Phototaxis

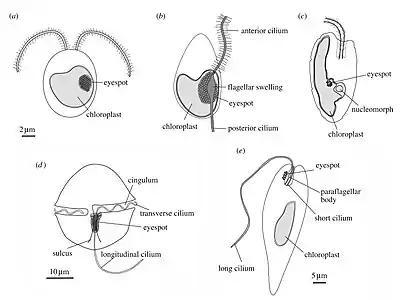

Some protists (unicellular eukaryotes) can also move toward or away from light, by coupling their locomotion strategy with a light-sensing organ. Eukaryotes evolved for the first time in the history of life the ability to follow light direction in three dimensions in open water. The strategy of eukaryotic sensory integration, sensory processing and the speed and mechanics of tactic responses is fundamentally different from that found in prokaryotes.